Great Falls, Montana

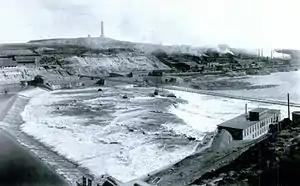
The smelter and dam at Great Falls c. 1910

Built as a railroad hub, Great Falls initially relied heavily on ore smelting in its early years. Black Eagle Dam, opened in 1890, was the first hydroelectric dam built in Montana and the first built on the Missouri River. The energy industry helped give the city of Great Falls the nickname "The Electric City". The same year, the Boston and Montana Consolidated Copper and Silver Mining Company broke ground on a large smelter in the city, drawn to the location by the power provided by the dam. Elements came online over the next few years, with the final works—an electrolytic refinery and blast furnaces—completed in February and April 1893. By 1892, more than 1,000 workers were employed at the smelter. Energy production received a boost with the discovery of petroleum about north of the city in the late 1910s. Great Falls boasted two oil refineries by 1920, although a devastating fire left the city with just one after 1929.